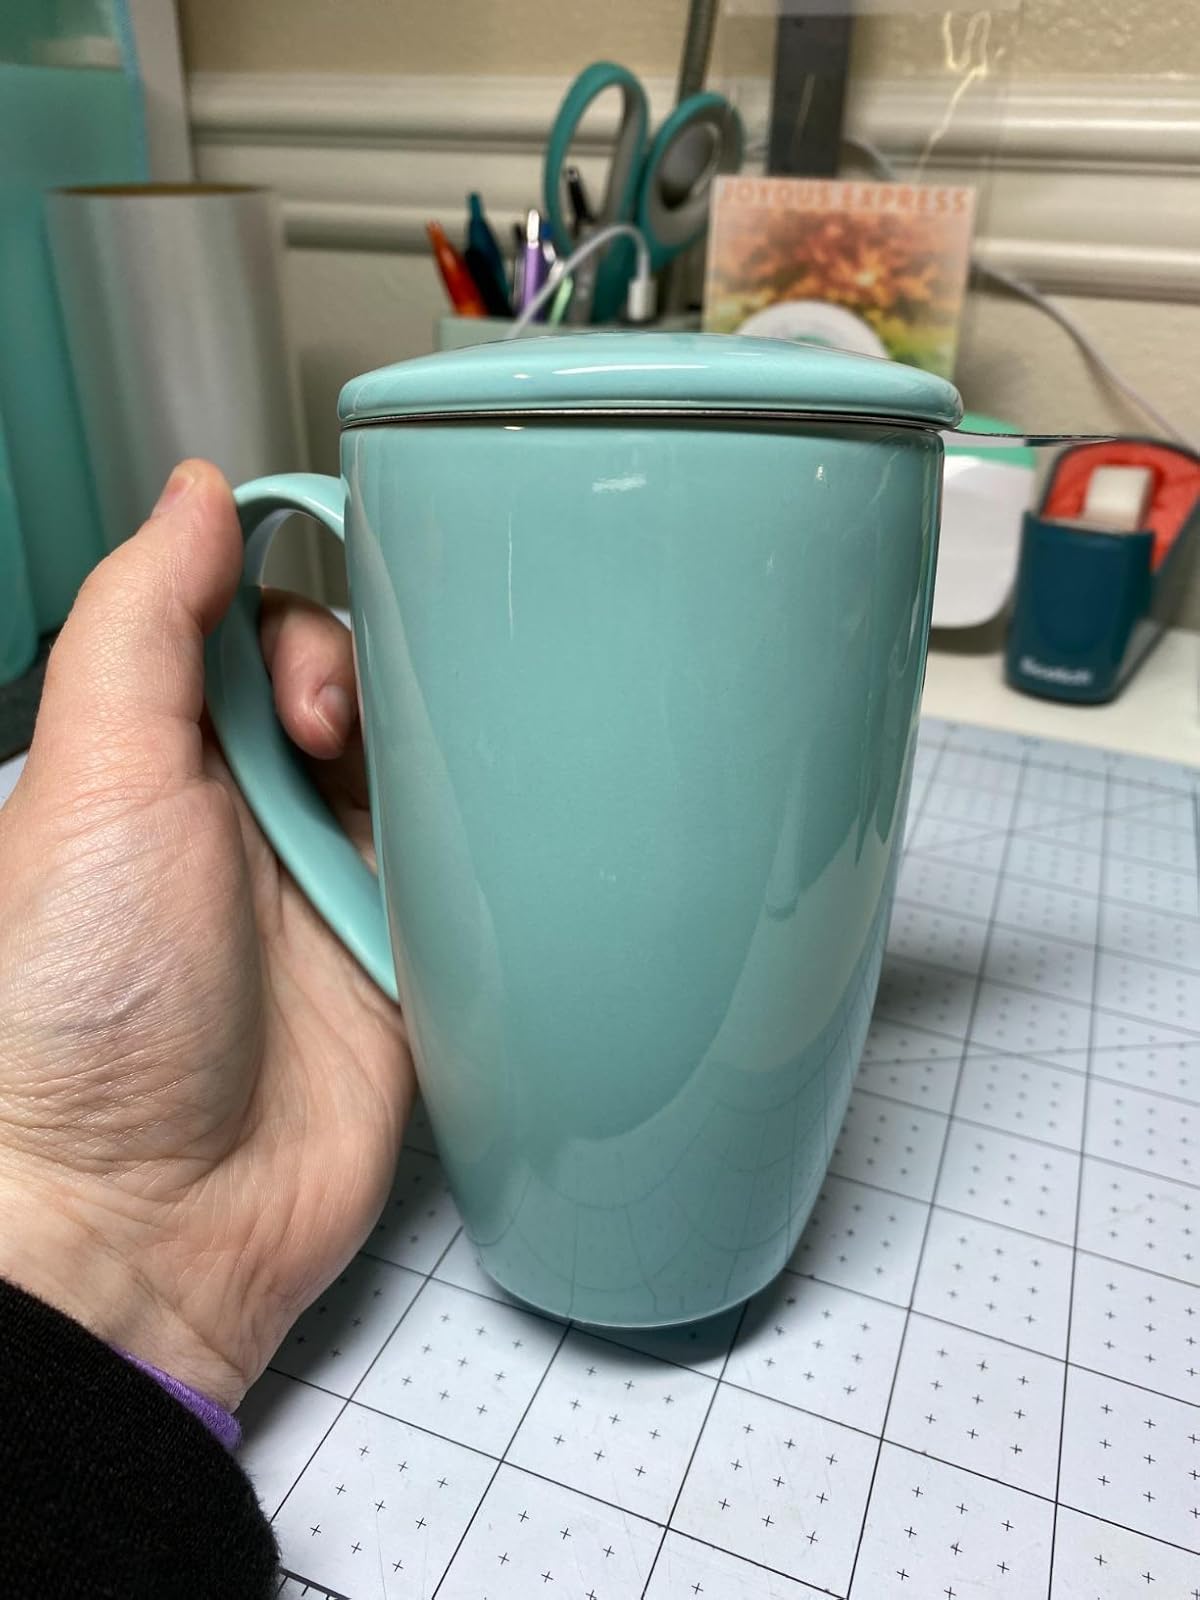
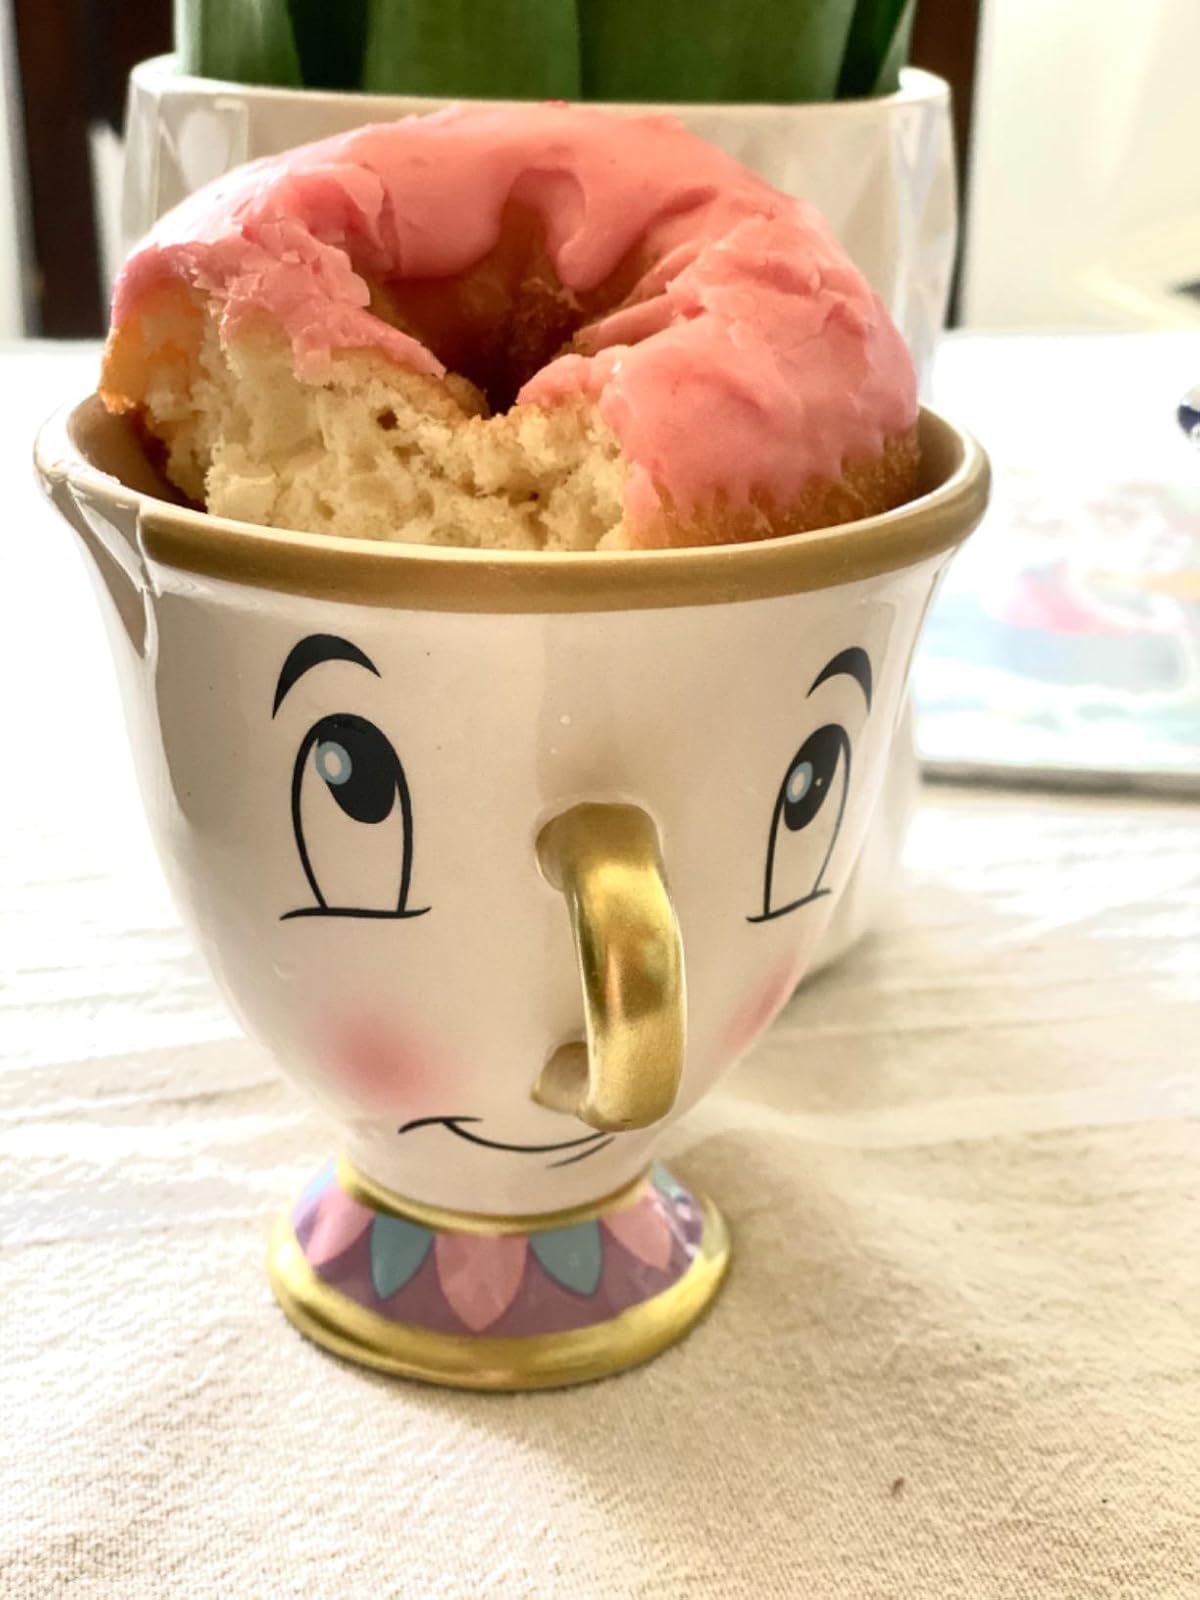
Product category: items_mug
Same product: no